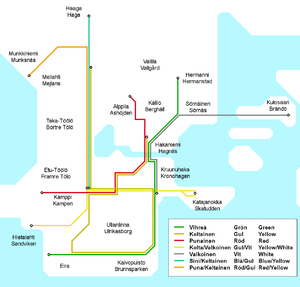
Le tramway d'Helsinki fait partie du réseau de transport en commun géré par le département des transports d’Helsinki en Finlande.